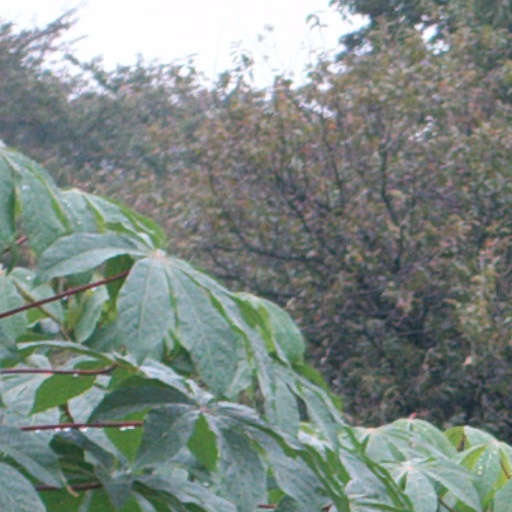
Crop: cassava